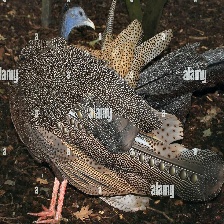
Species: GREAT ARGUS
Scientific name: ARGUSIANUS ARGU